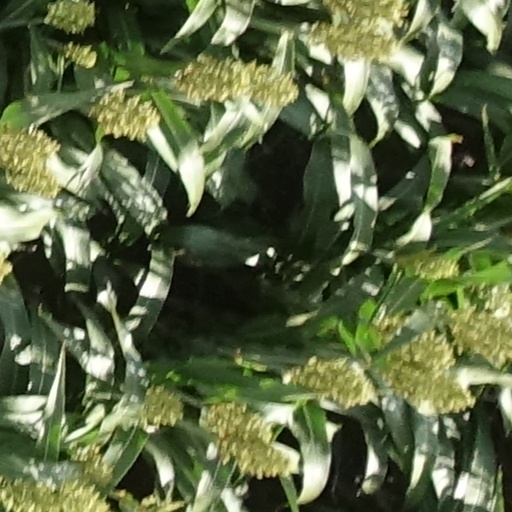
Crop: sorghum